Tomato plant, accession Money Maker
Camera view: horizontal (90 deg, fisheye); turntable rotation: 120 degrees
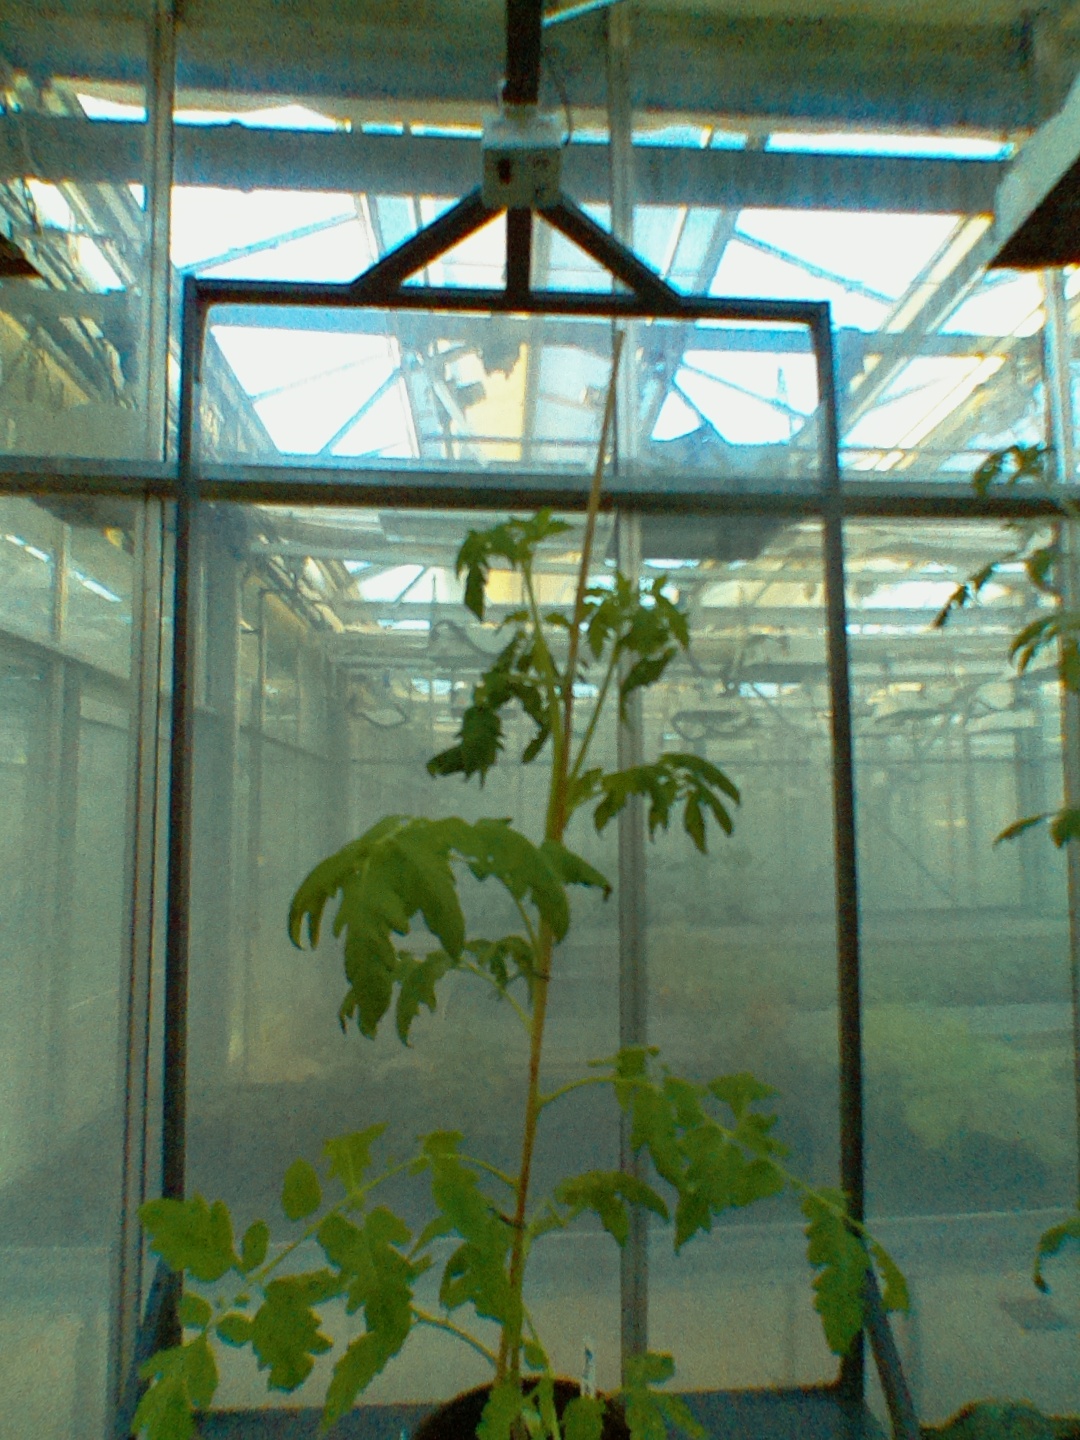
BBCH growth stage 53: 3 inflorescences visible